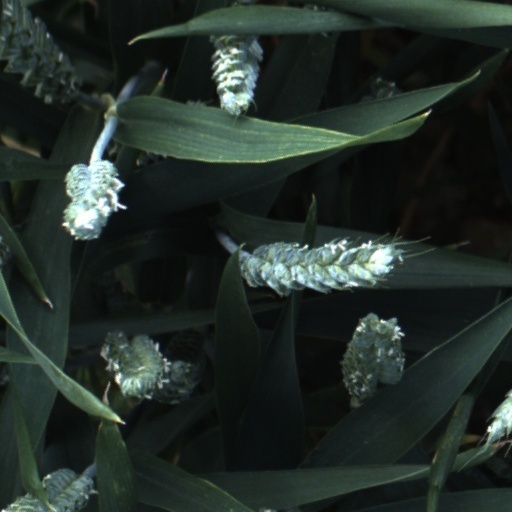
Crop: wheat